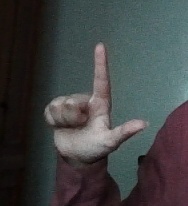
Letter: laam